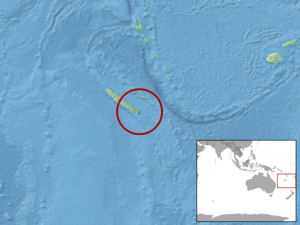
Lacertoides pardalis, unique représentant du genre Lacertoides, est une espèce de sauriens de la famille des Scincidae.